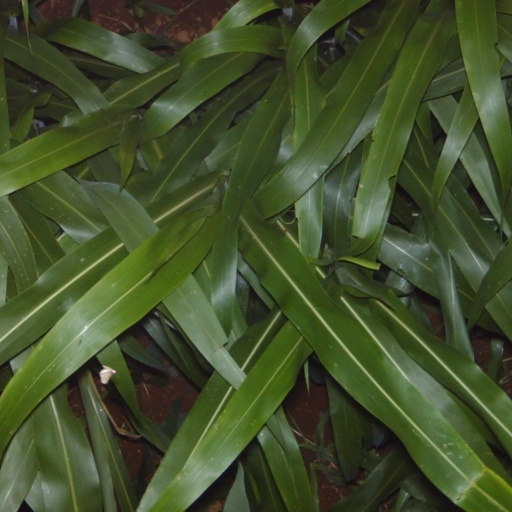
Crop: sorghum